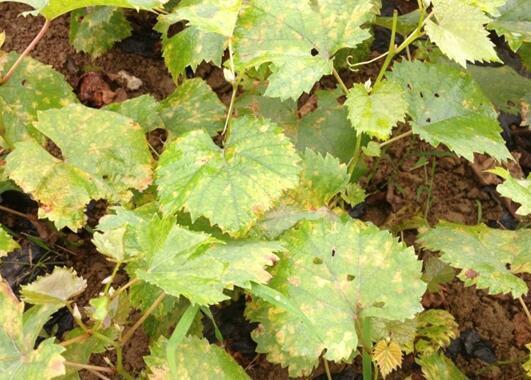
Plant: Grape
Disease: grape downy mildew